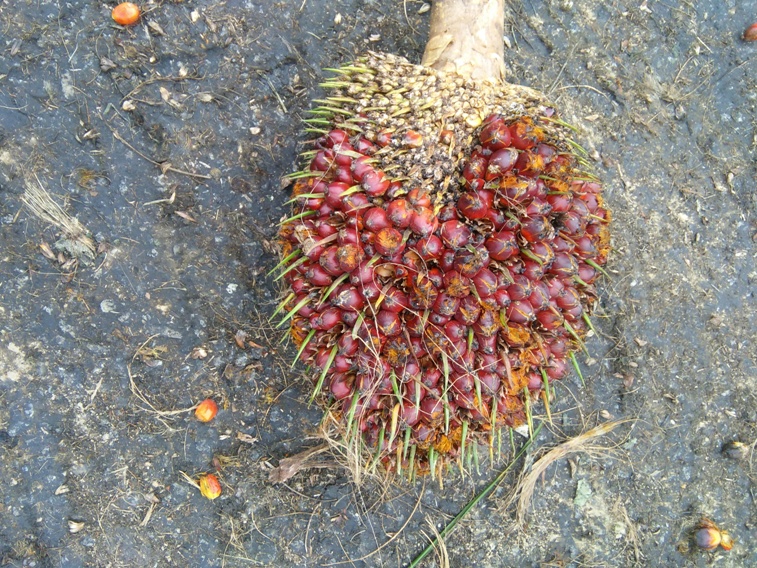
Ripeness: Ripe